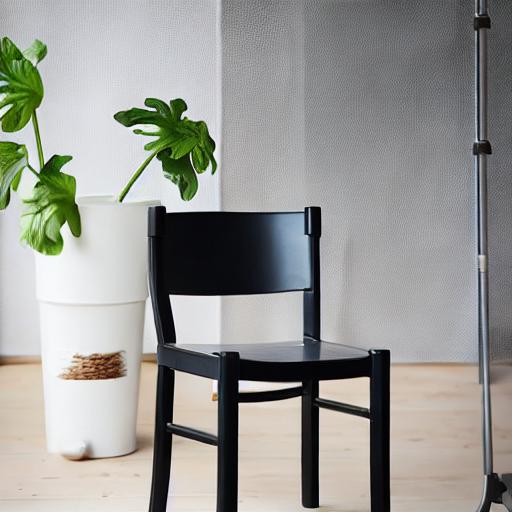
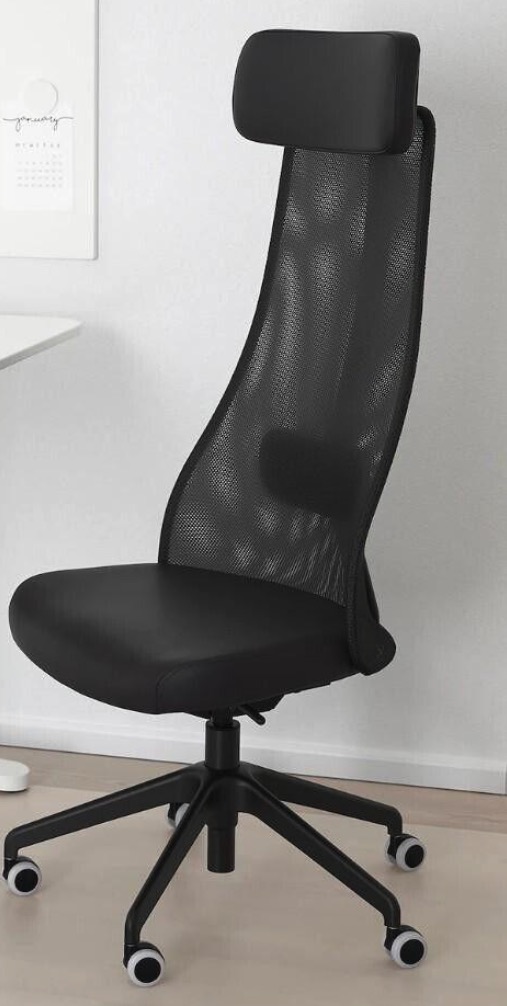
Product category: items_chair
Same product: no